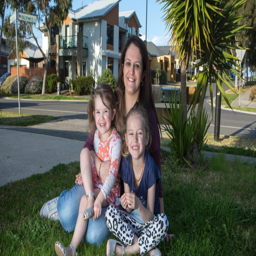
person said person was a very family - friendly suburb with lots of open space and parkland .